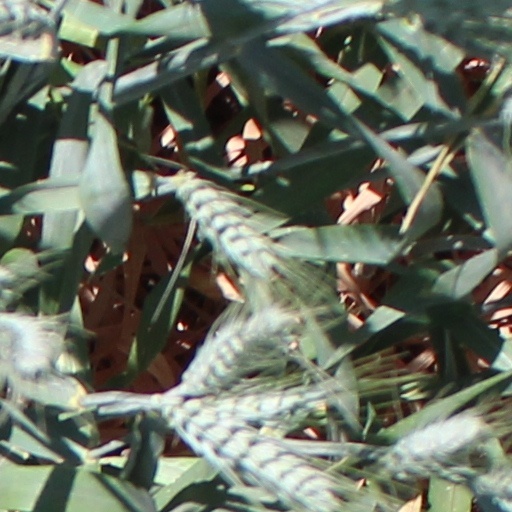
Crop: wheat